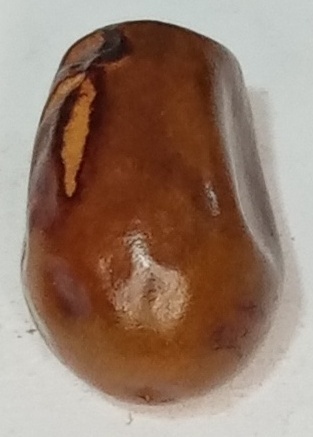
Variety: fasli-toto
Size: small
Grade: grade-1